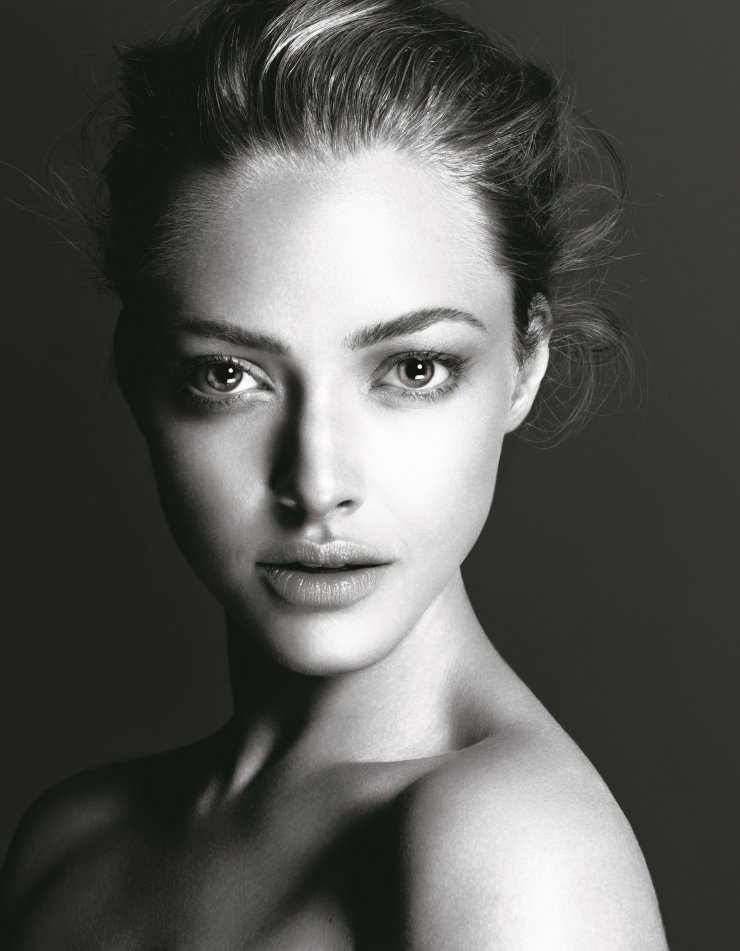
Gender: women